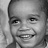
Emotion: happy